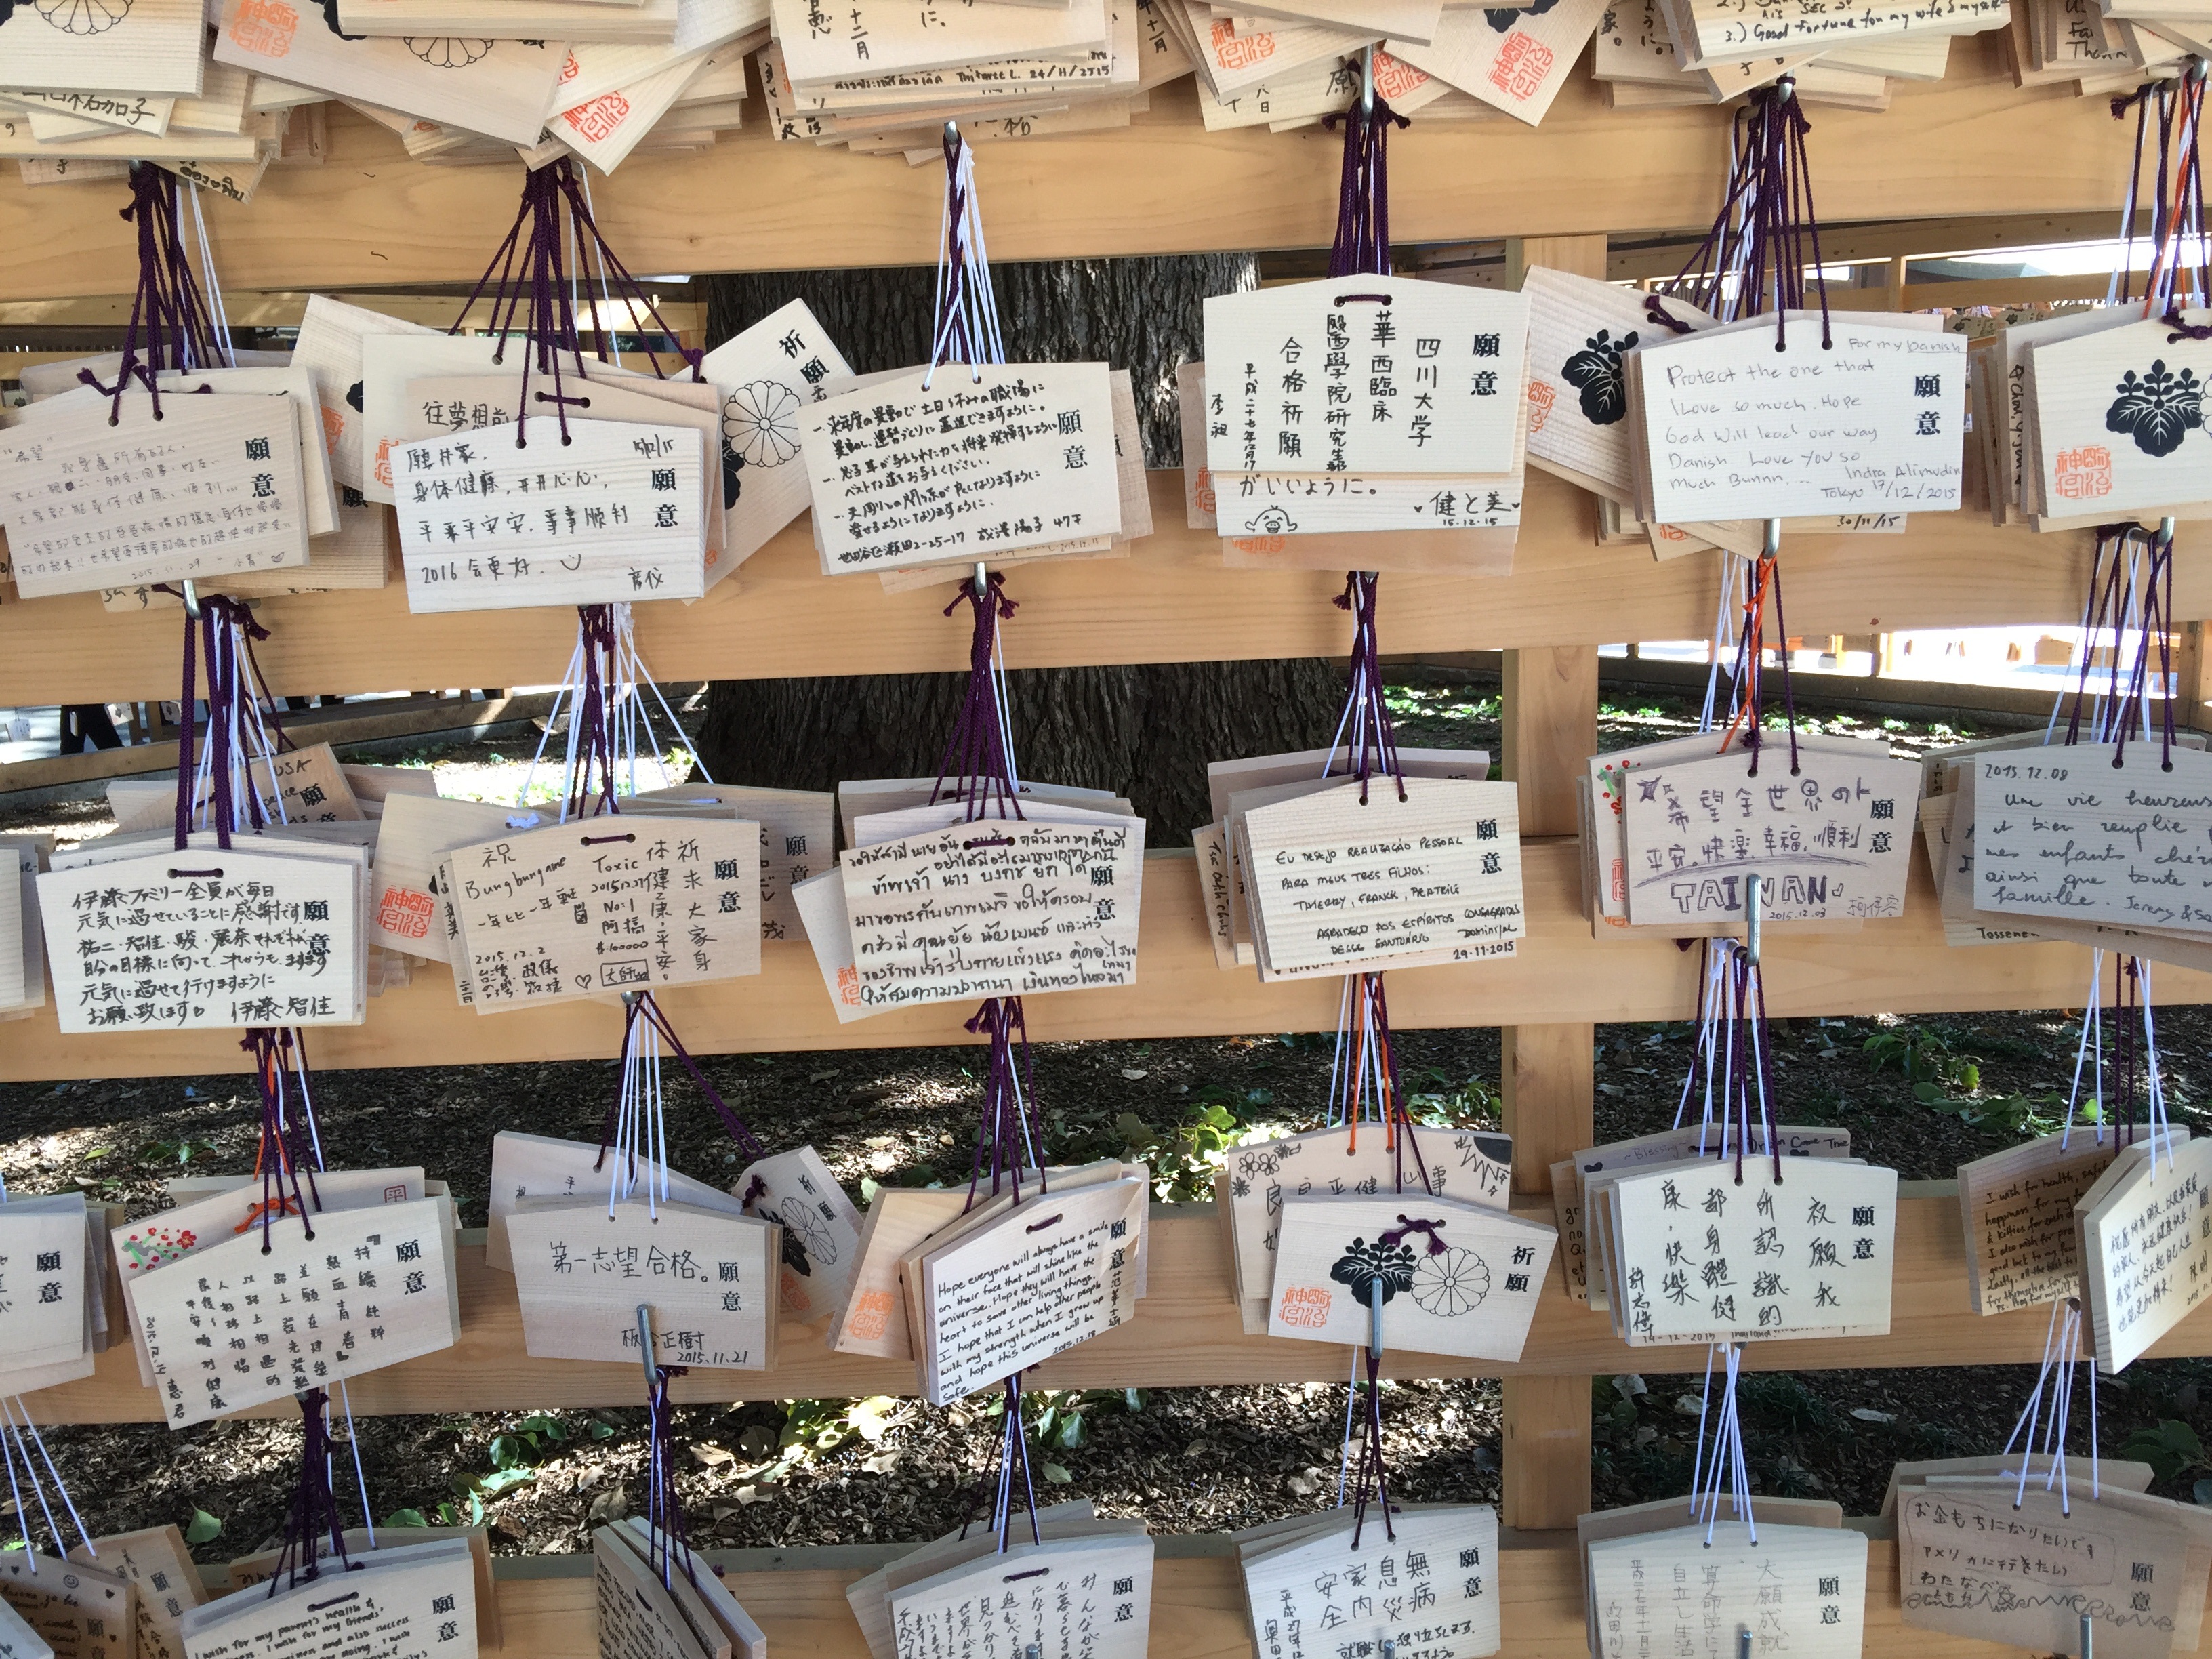
japan, tokyo, modern, dreams, wishes, scenery